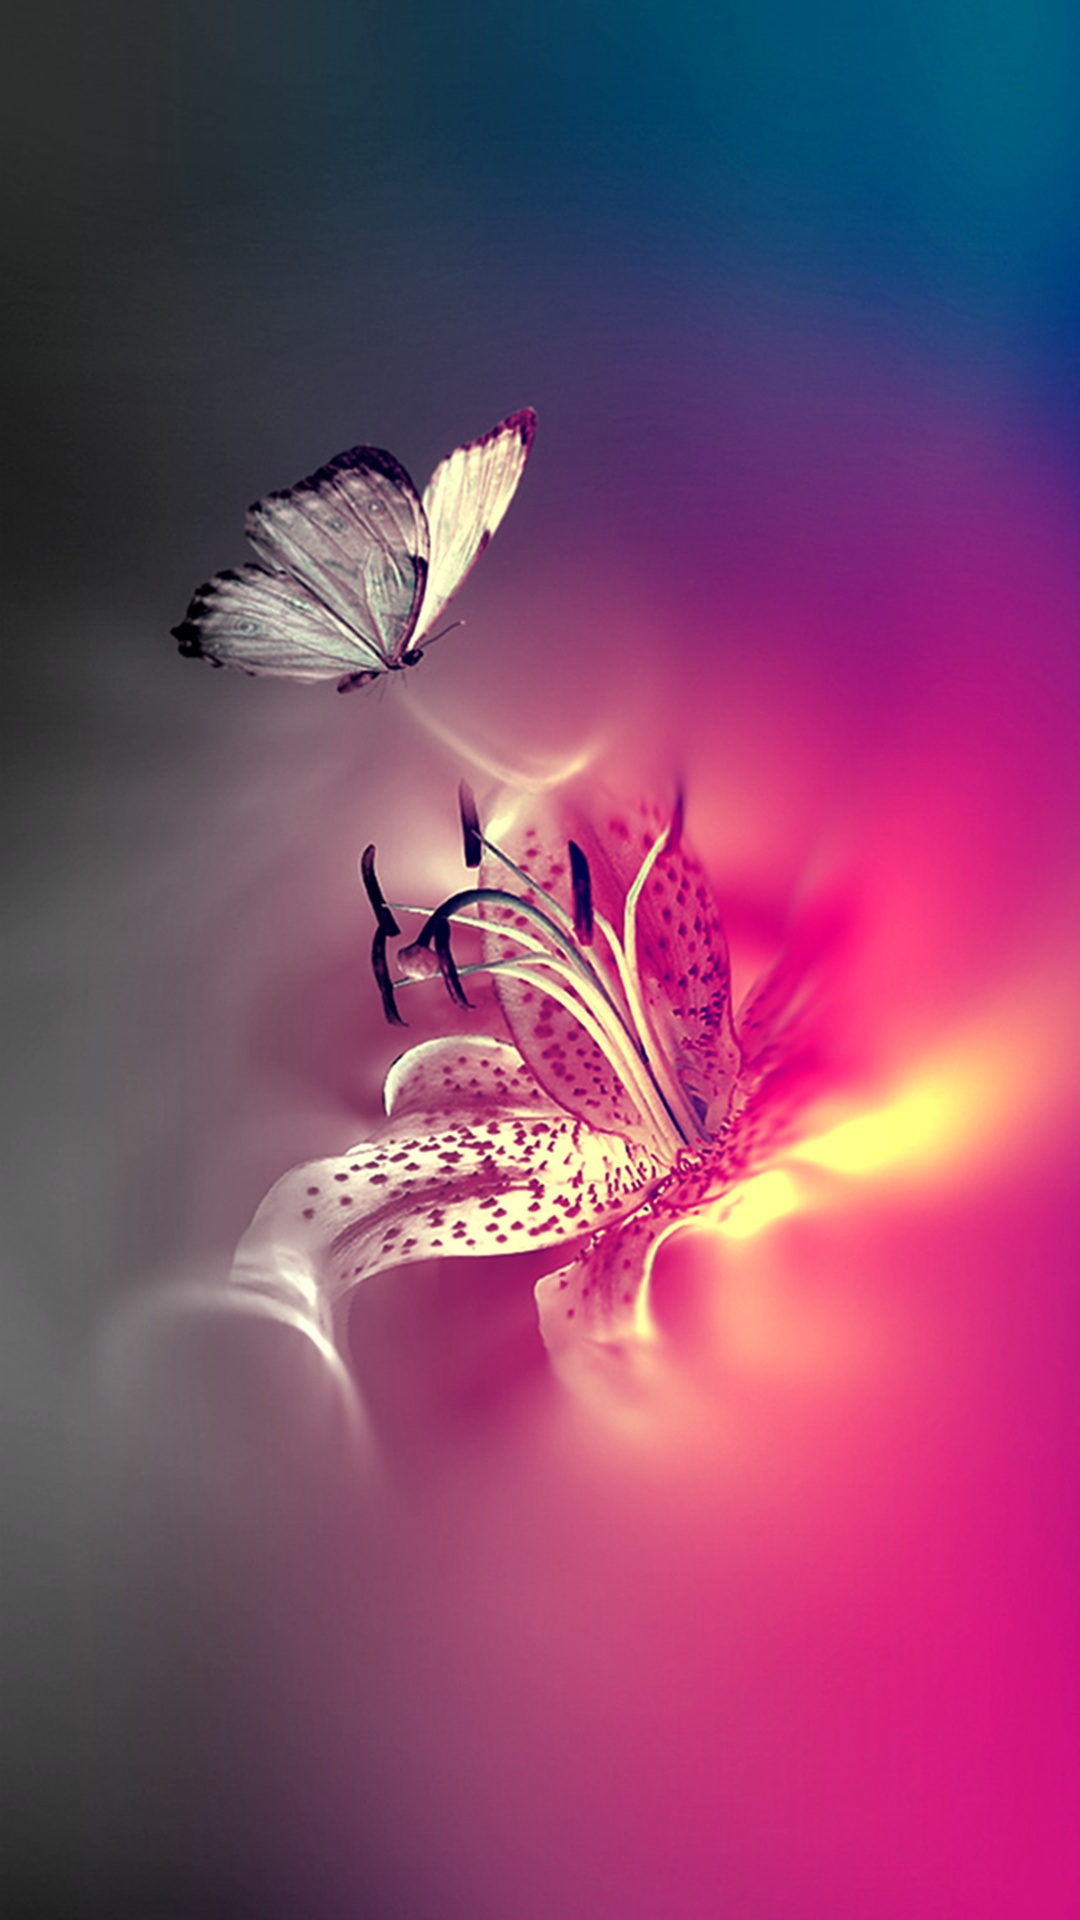
light, photography, sunlight, flower, petal, reflection, color, bug, pink, illustration, organ, butterflies, macro photography, computer wallpaper